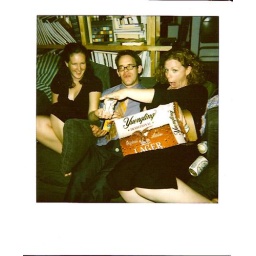
at the clock tower (adam &amp;amp; ky's old place) in the bronx